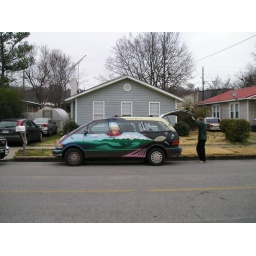
the space van outside of Gus' house in Irondale Alabama